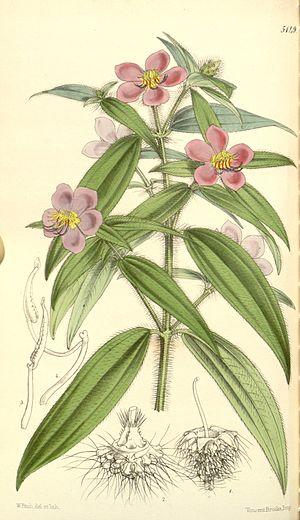
Antherotoma est un genre de plantes de la famille des Melastomataceae.